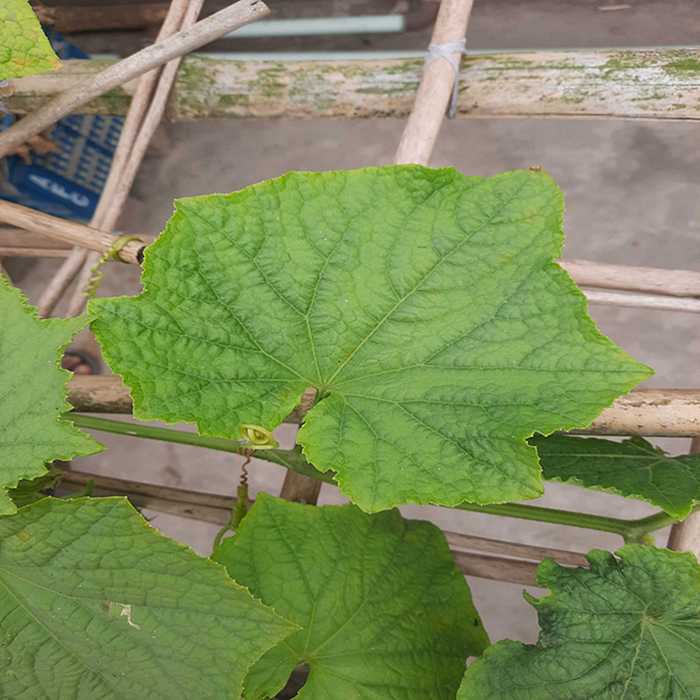
Plant: Cucumber
Label: Fresh leaf